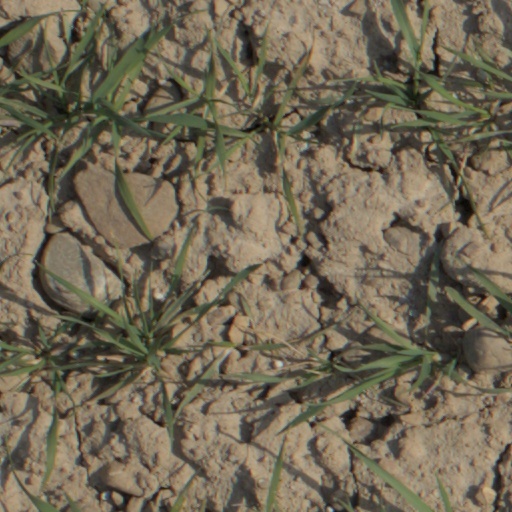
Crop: wheat